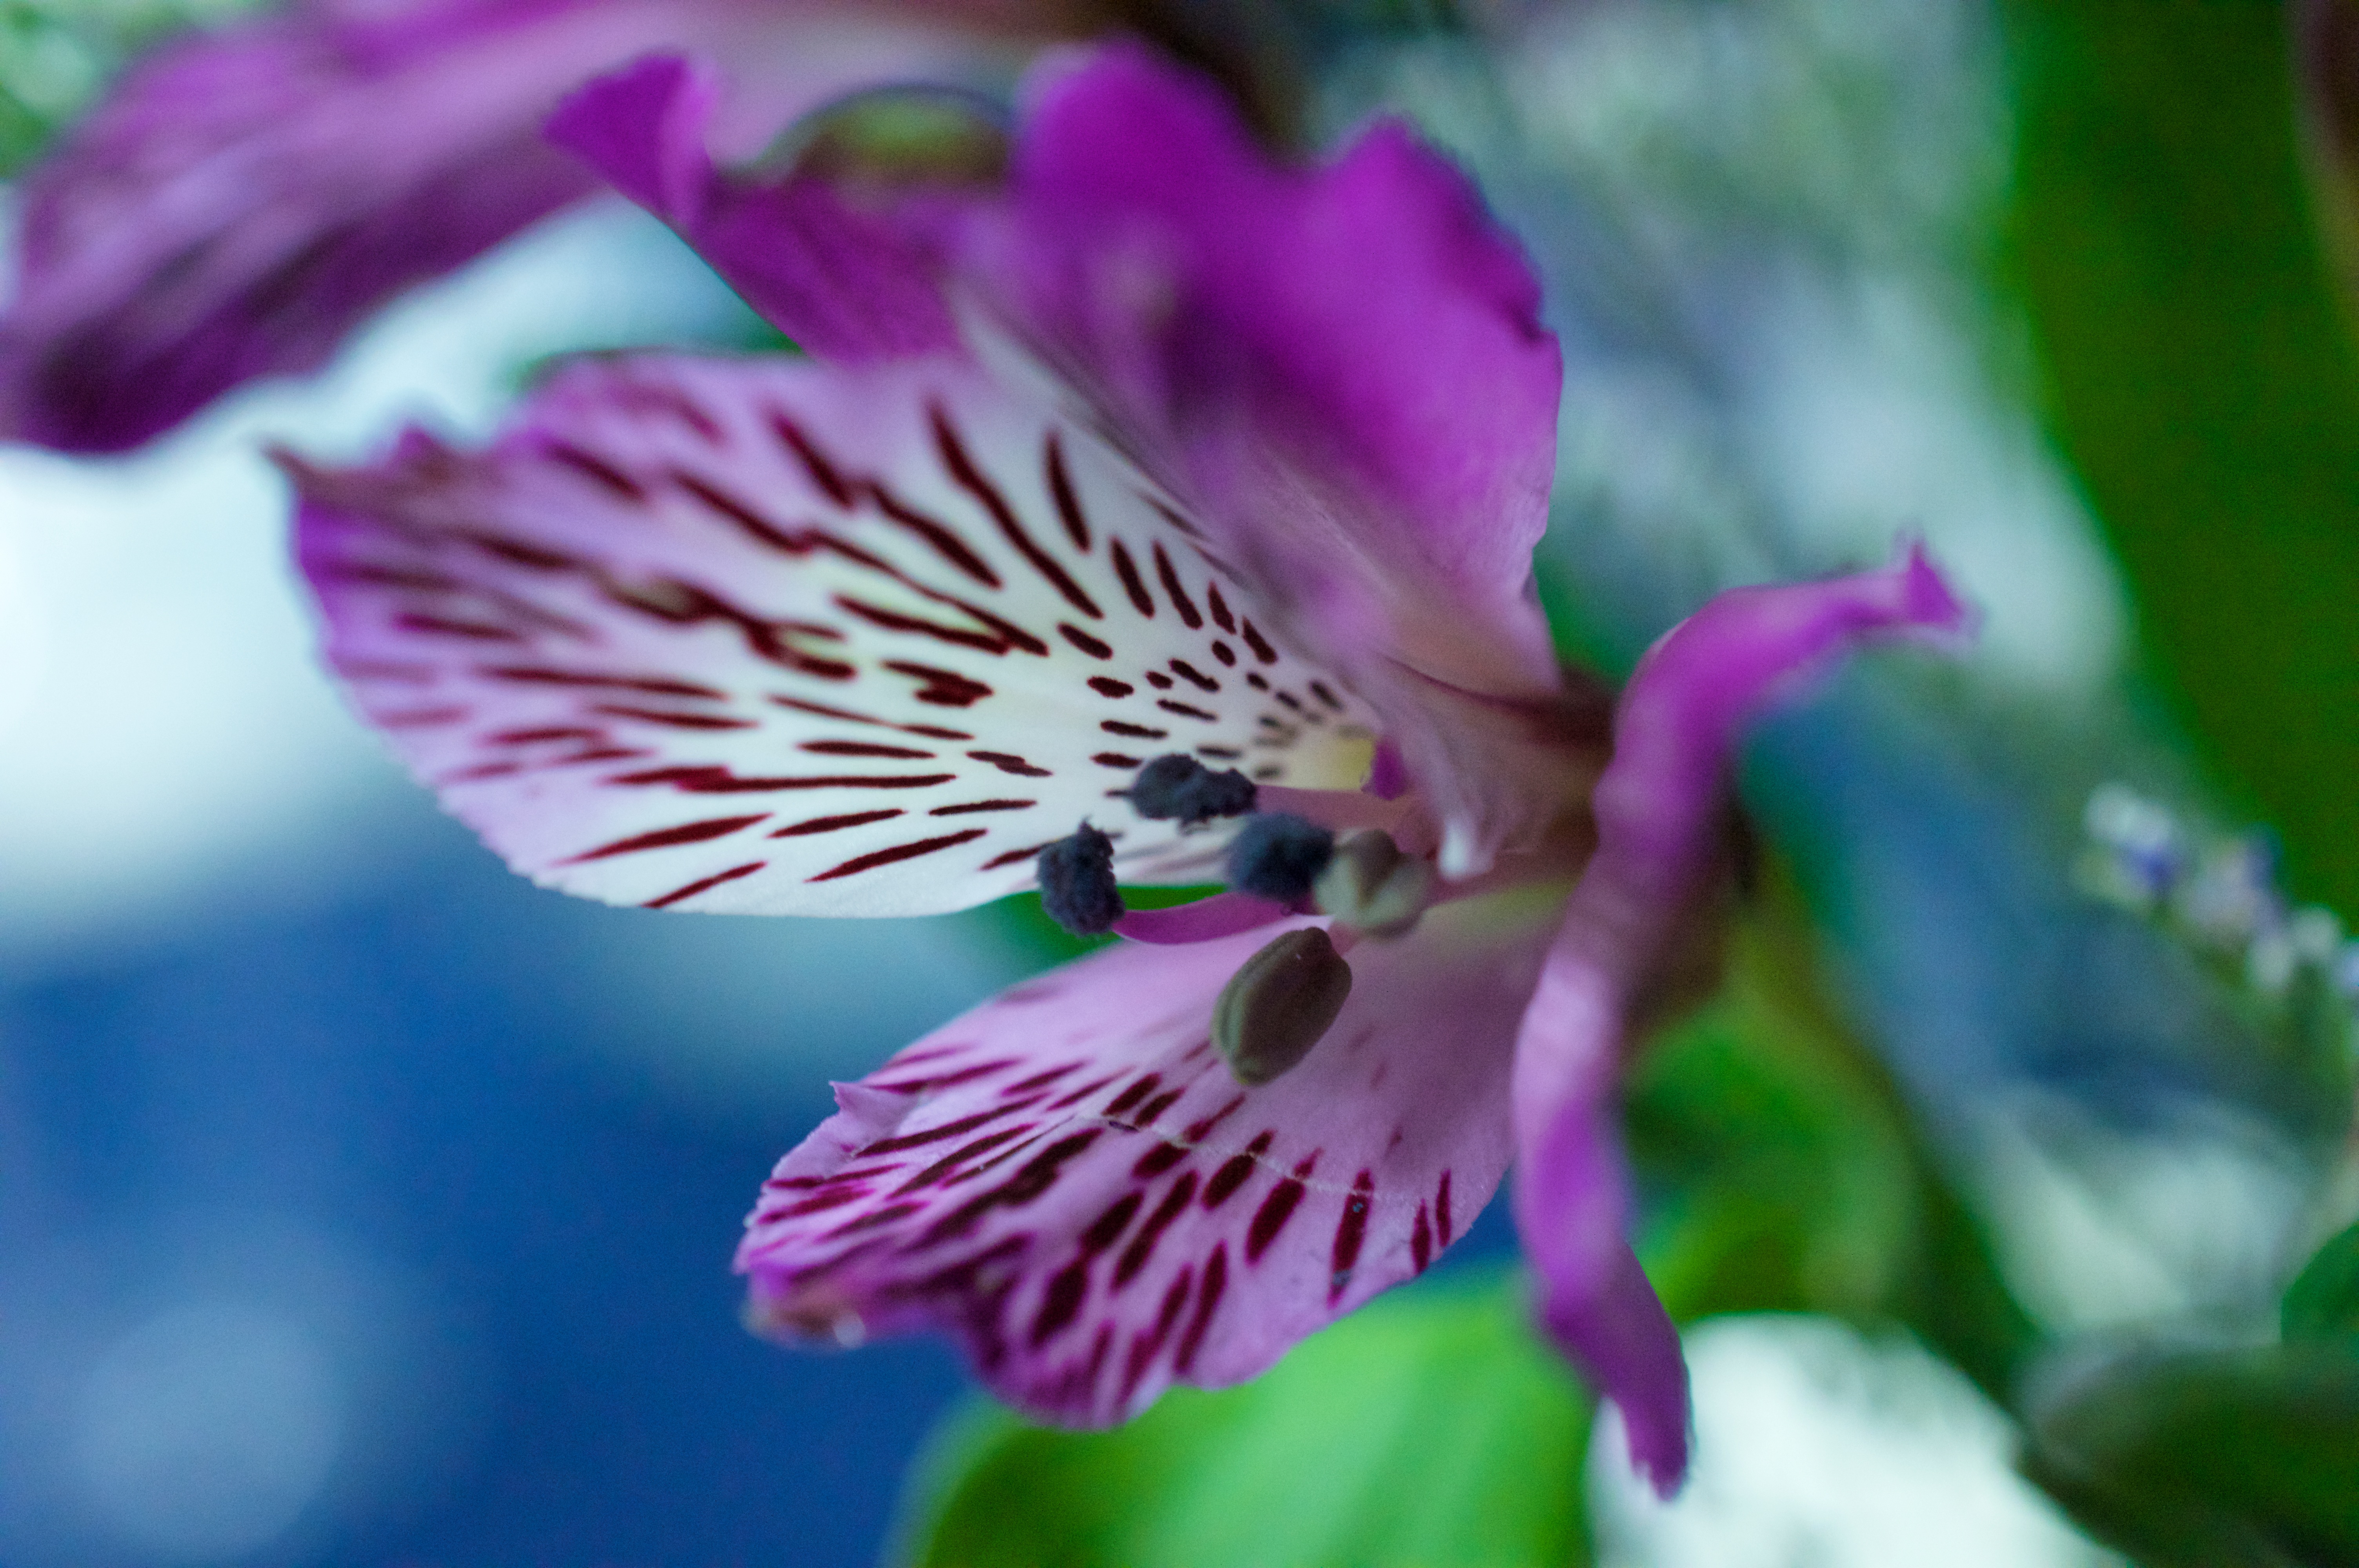
blossom, plant, photography, flower, petal, botany, flora, wildflower, close up, eye, macro photography, flowering plant, land plant